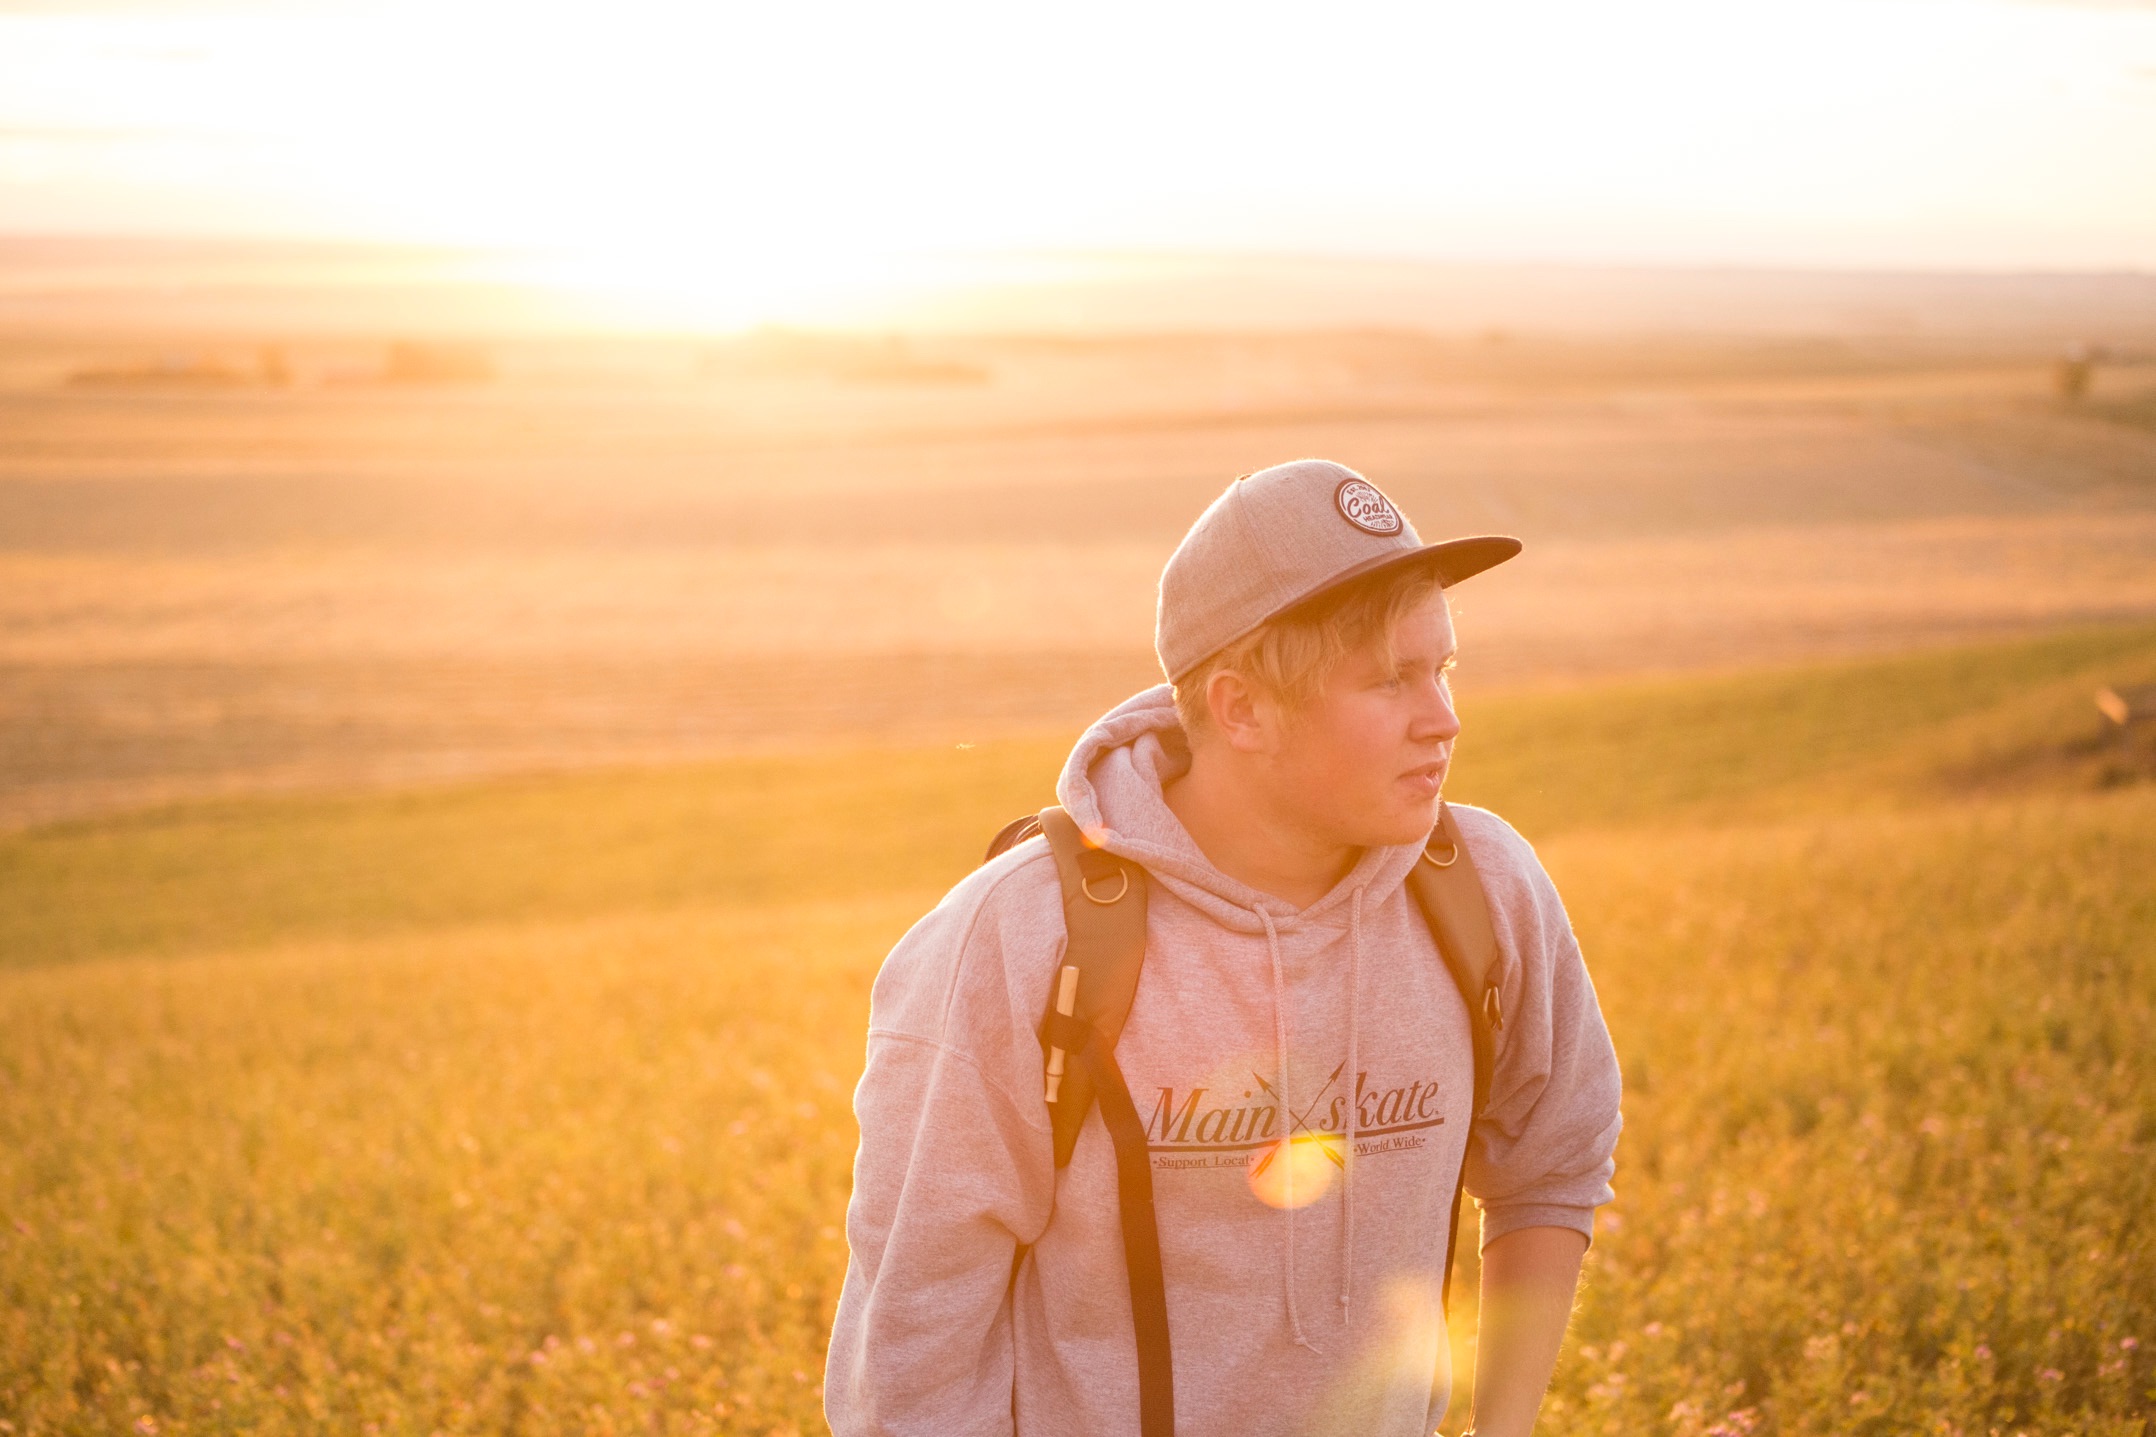
man, landscape, horizon, field, meadow, prairie, sunlight, morning, male, guy, crop, agriculture, grassland, natural environment, grass family